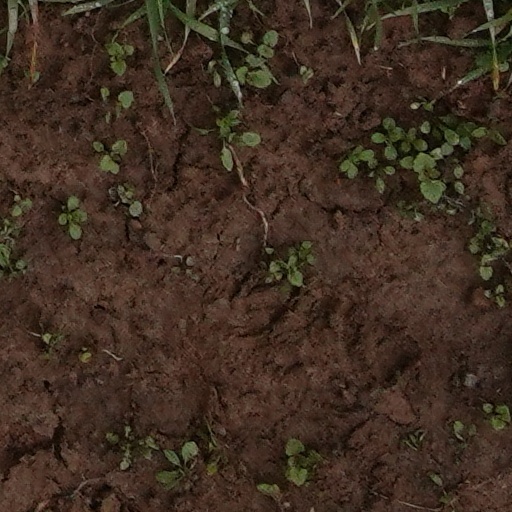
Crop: wheat